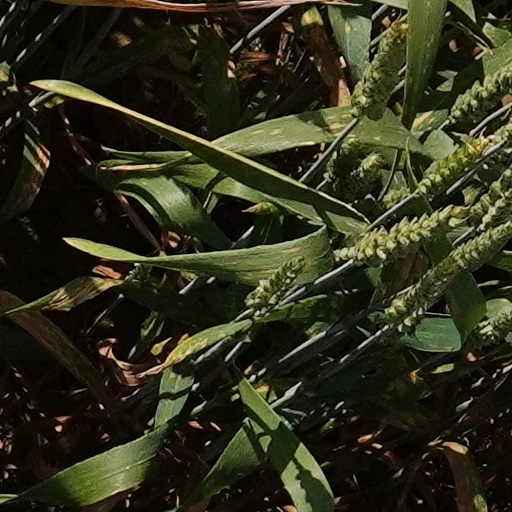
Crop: wheat